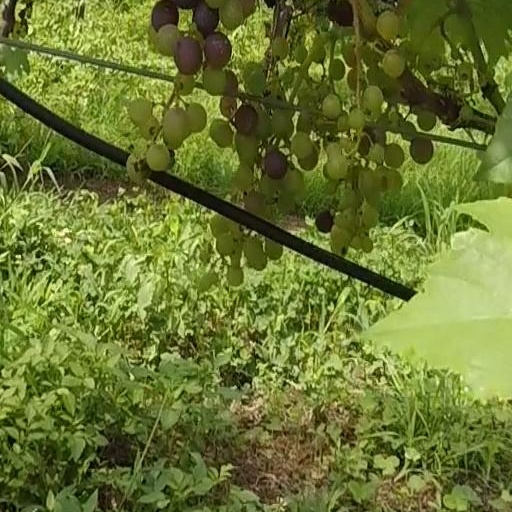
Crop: grape